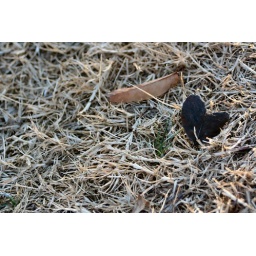
was walking with the girls and spotted this heart shaped leaf lying in the grass. LOVE it!